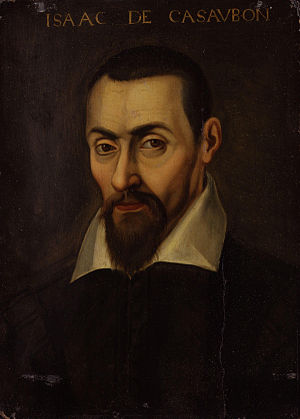
Isaac Casaubon
Isaac Casaubon, latiniseret Casaubonus var en fransk klassisk filolog.